Big Deal (musical)

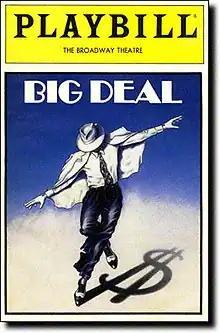
Playbill cover

Big Deal is a musical with a book by Bob Fosse using songs from various composers such as Ray Henderson, Eubie Blake, and Jerome Kern. It was based on the 1958 film "Big Deal on Madonna Street" by Mario Monicelli. The musical received five Tony Award nominations, with Fosse winning for Choreography. The production was Fosse's final work, as he died the next year.